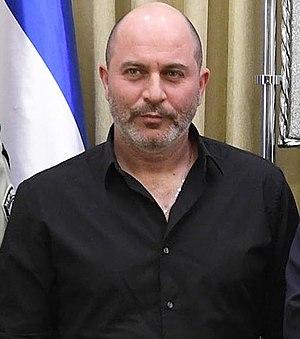
Lior Raz, né le 24 novembre 1971 à Ma'ale Adumim, est un acteur et scénariste israélien coauteur de la série télévisée Fauda, connu pour son rôle de Doron Kavillio, commandant d'une unité Mista'arvim dans la même série.